Osnabrück Land

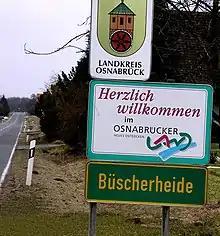
Logo and motto of the region at the approach to Büscherheide

Osnabrück Land is a region in southwest Lower Saxony in Germany, which extends into the state of North Rhine-Westphalia. Its centre is the city of Osnabrück. The region is dominated by the Teutoburg Forest and the River Hase. Originally a variant of Low German was spoken here which belonged to the East-Westphalian dialect.